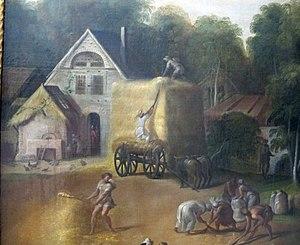
La Renaissance française est un mouvement artistique et culturel situé en France entre le milieu du XVᵉ siècle et le début du XVIIᵉ siècle. Étape de l'époque moderne, la Renaissance apparaît en France après le début du mouvement en Italie et sa propagation dans d'autres pays européens.
La Seconde Renaissance, autrefois dit Style Henri II, marque à partir de 1540, la maturation du style apparu au début du siècle ainsi que sa naturalisation tandis que le Val de Loire se retrouve relégué en conservatoire des formes de la Première Renaissance. Cette nouvelle période se développe alors principalement durant les règnes de Henri II, François II puis Charles IX, pour ne s'achever que vers 1559-1564, au moment même où commencent les Guerres de religions, qui seront marquées par le Massacre de la Saint-Barthélemy et la contre-réforme catholique.